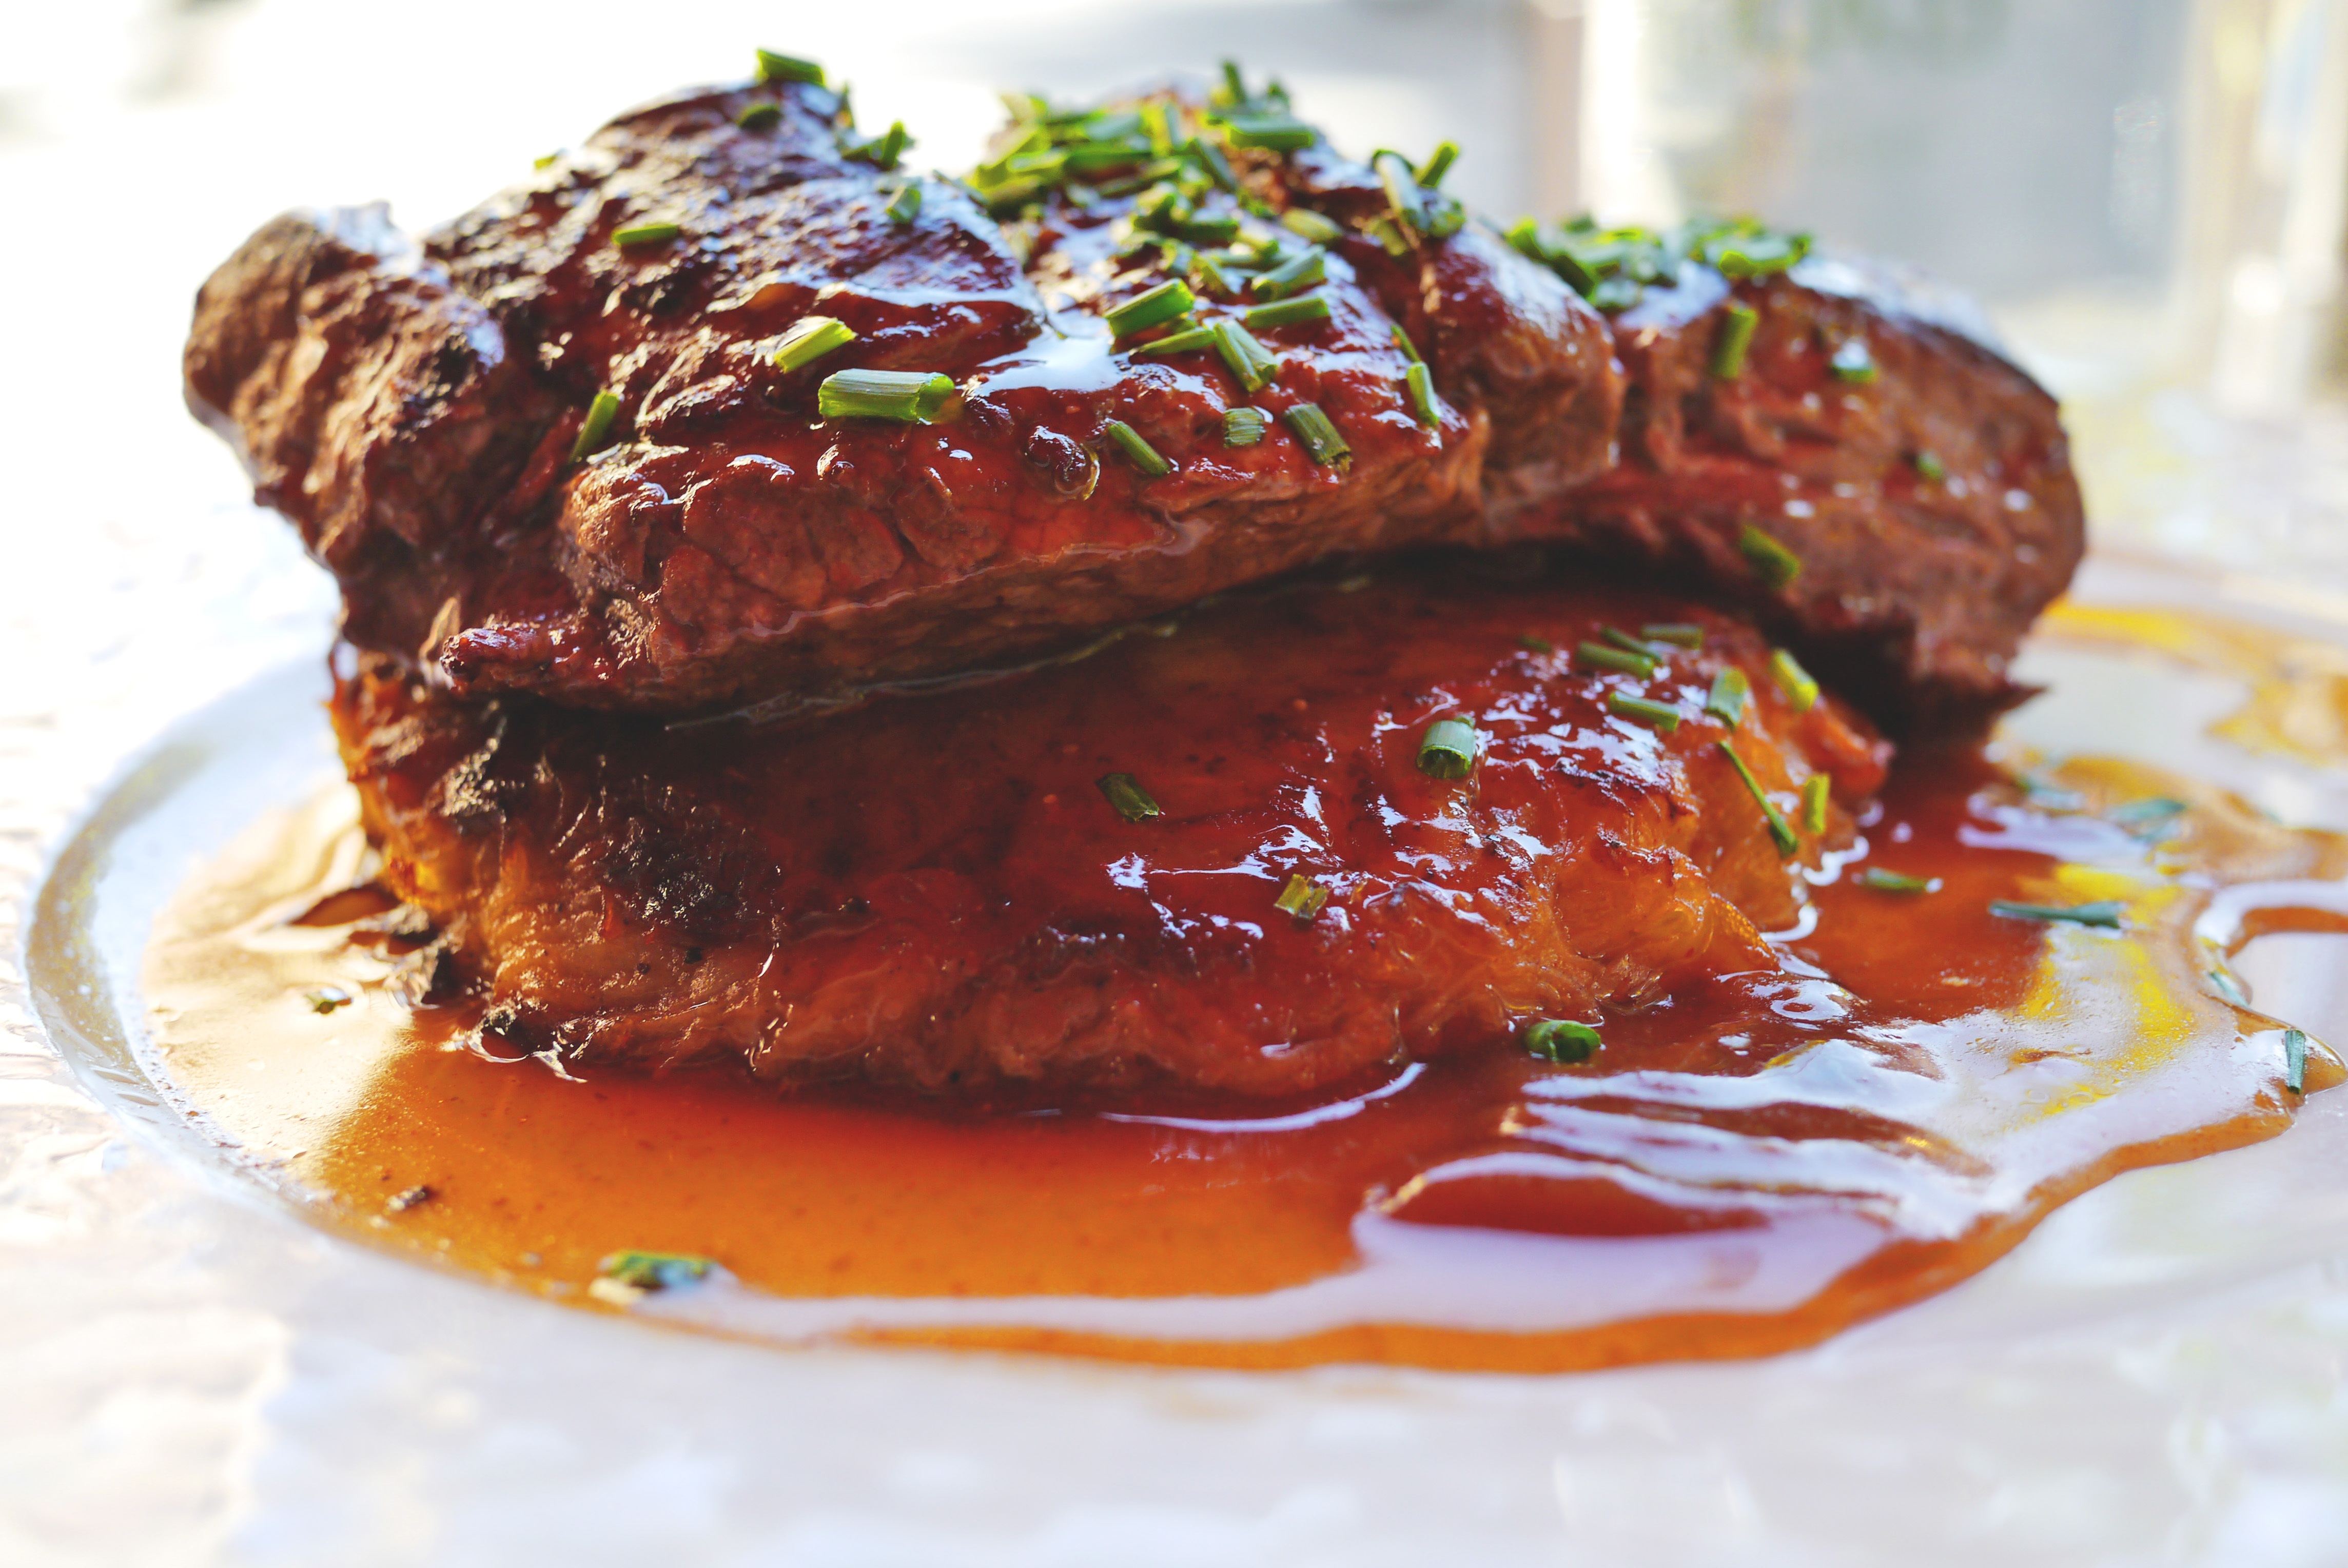
restaurant, dish, meal, food, produce, plate, eat, meat, cuisine, beef, delicious, steak, pork chop, cook, main course, hearty, fried, spicy, banquet, medium, frisch, gastronomy, benefit from, hunger, spare ribs, beef tenderloin, rib eye steak, indeed, roast sauce, animal source foods, sirloin steak, lamb and mutton, salisbury steak